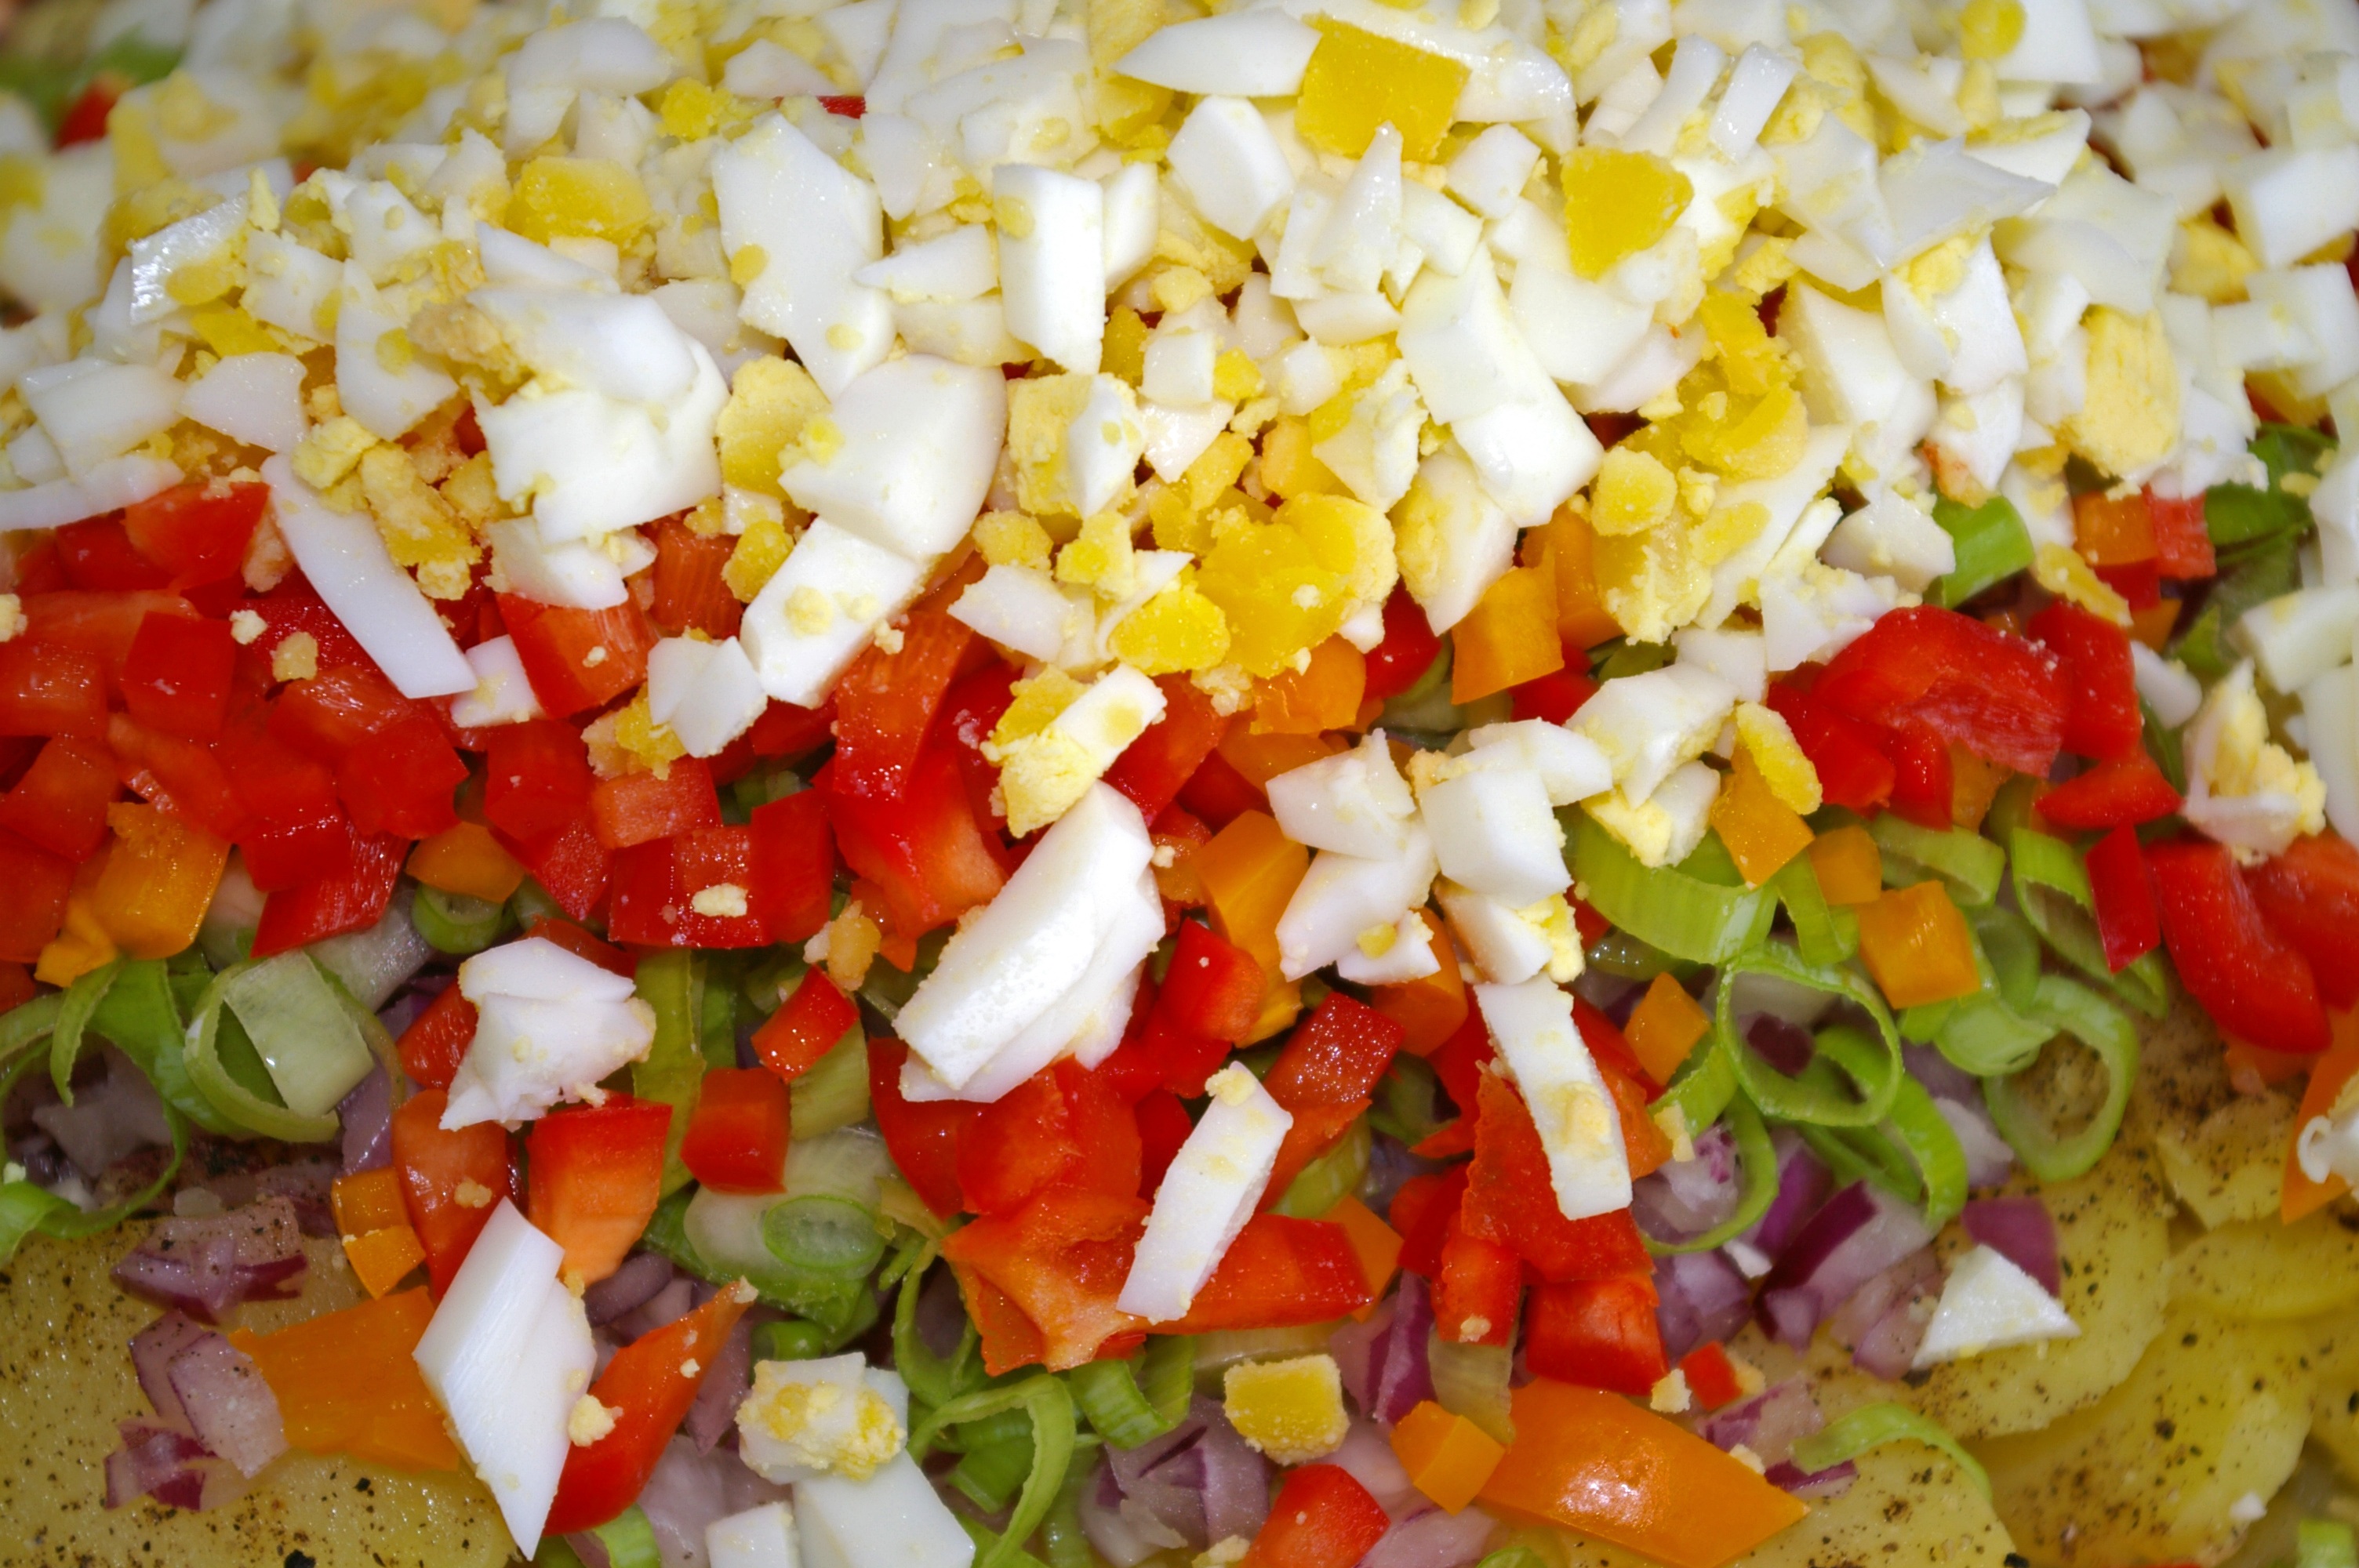
celebration, feed, dish, meal, food, salad, pepper, produce, vegetable, color, kitchen, salt, healthy, eat, lunch, cuisine, delicious, preparation, egg, cook, cut, cooked, salty, nutrition, vegetables, party, tasty, vegetarian, court, vitamins, frisch, enjoy, edible, seasoned, prepare, potatoes, onions, appetizing, staple food, potato salad, garden party, spring onions, boiled eggs, sommerfest, salt potatoes, salted potatoes, salt and pepper, salted, pico de gallo